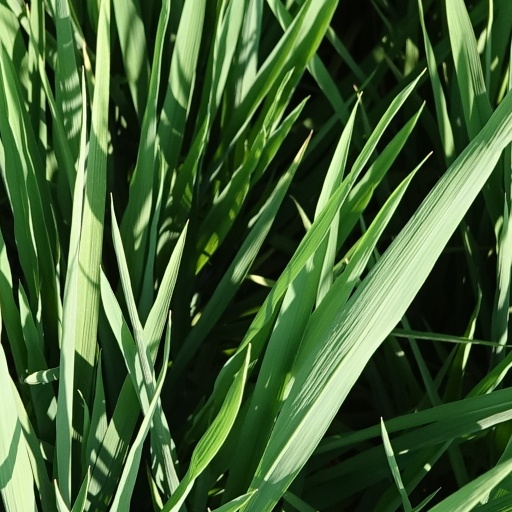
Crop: rice